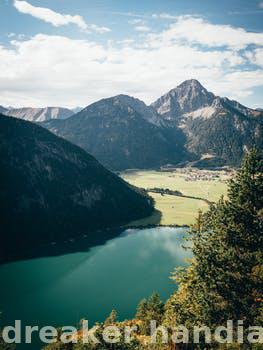
Label: Watermark